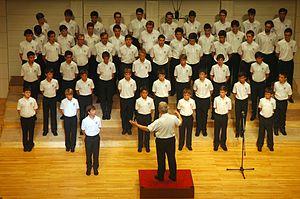
Les Petits Chanteurs de Sainte-Croix de Neuilly en concert à Séoul en août 2013.
Les Hauts-de-Seine sont un département français se situant dans la métropole du Grand Paris, en région Île-de-France. L'Insee et la Poste lui attribuent le code 92. Ses habitants, au nombre de 1 609 306 lors du recensement de 2017, sont appelés les Altoséquanais. Les Hauts-de-Seine, d'une superficie de 176 km², sont le deuxième département français au regard de la densité de population, avec environ 9 143,8 habitants par kilomètre carré. La préfecture est Nanterre.
Les chœurs de garçons occupent une place particulière dans le monde du chant choral et plus spécifiquement des chœurs d'enfants. Autrefois omniprésents dans l'Europe chrétienne, leur nombre a considérablement diminué à partir du XIXᵉ siècle. Après la levée de l'interdit autrefois fait aux femmes et aux jeunes filles de chanter à l'église, c'est principalement au titre de la qualité unique des voix de garçons que ce type de chœur subsiste aujourd'hui.
Un chœur d'enfants est un ensemble vocal à voix égales, dans lequel la partie de soprano, et d'alto, sont chantées par des enfants ou des adolescents.
L’Institution Notre-Dame de Sainte-Croix, souvent appelée Sainte-Croix de Neuilly, est un établissement d’enseignement catholique sous contrat d’association avec l’État, situé à Neuilly-sur-Seine dans les Hauts-de-Seine en France.
Neuilly-sur-Seine est une commune française située dans le département des Hauts-de-Seine, en région Île-de-France.